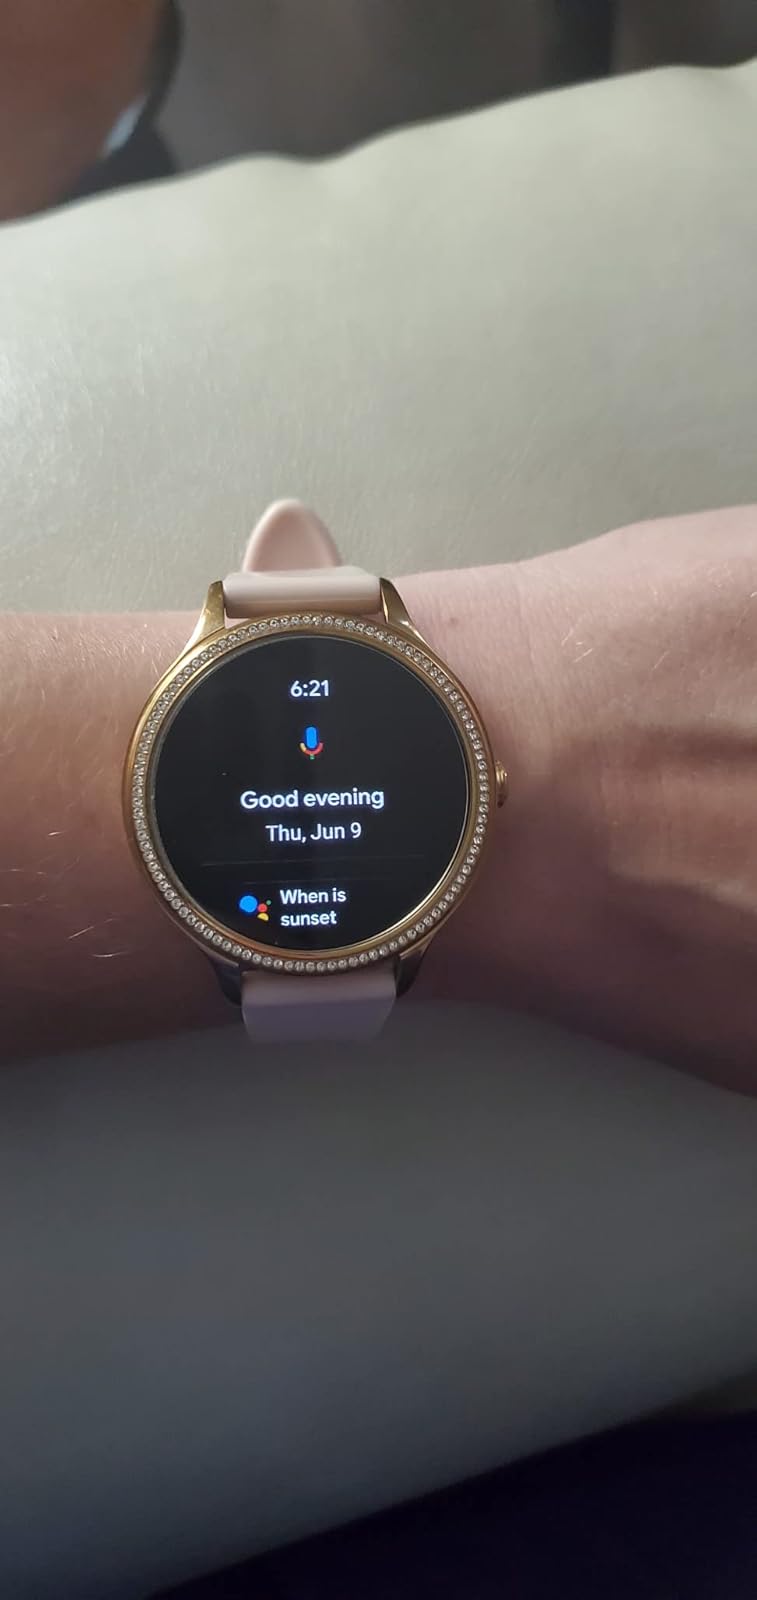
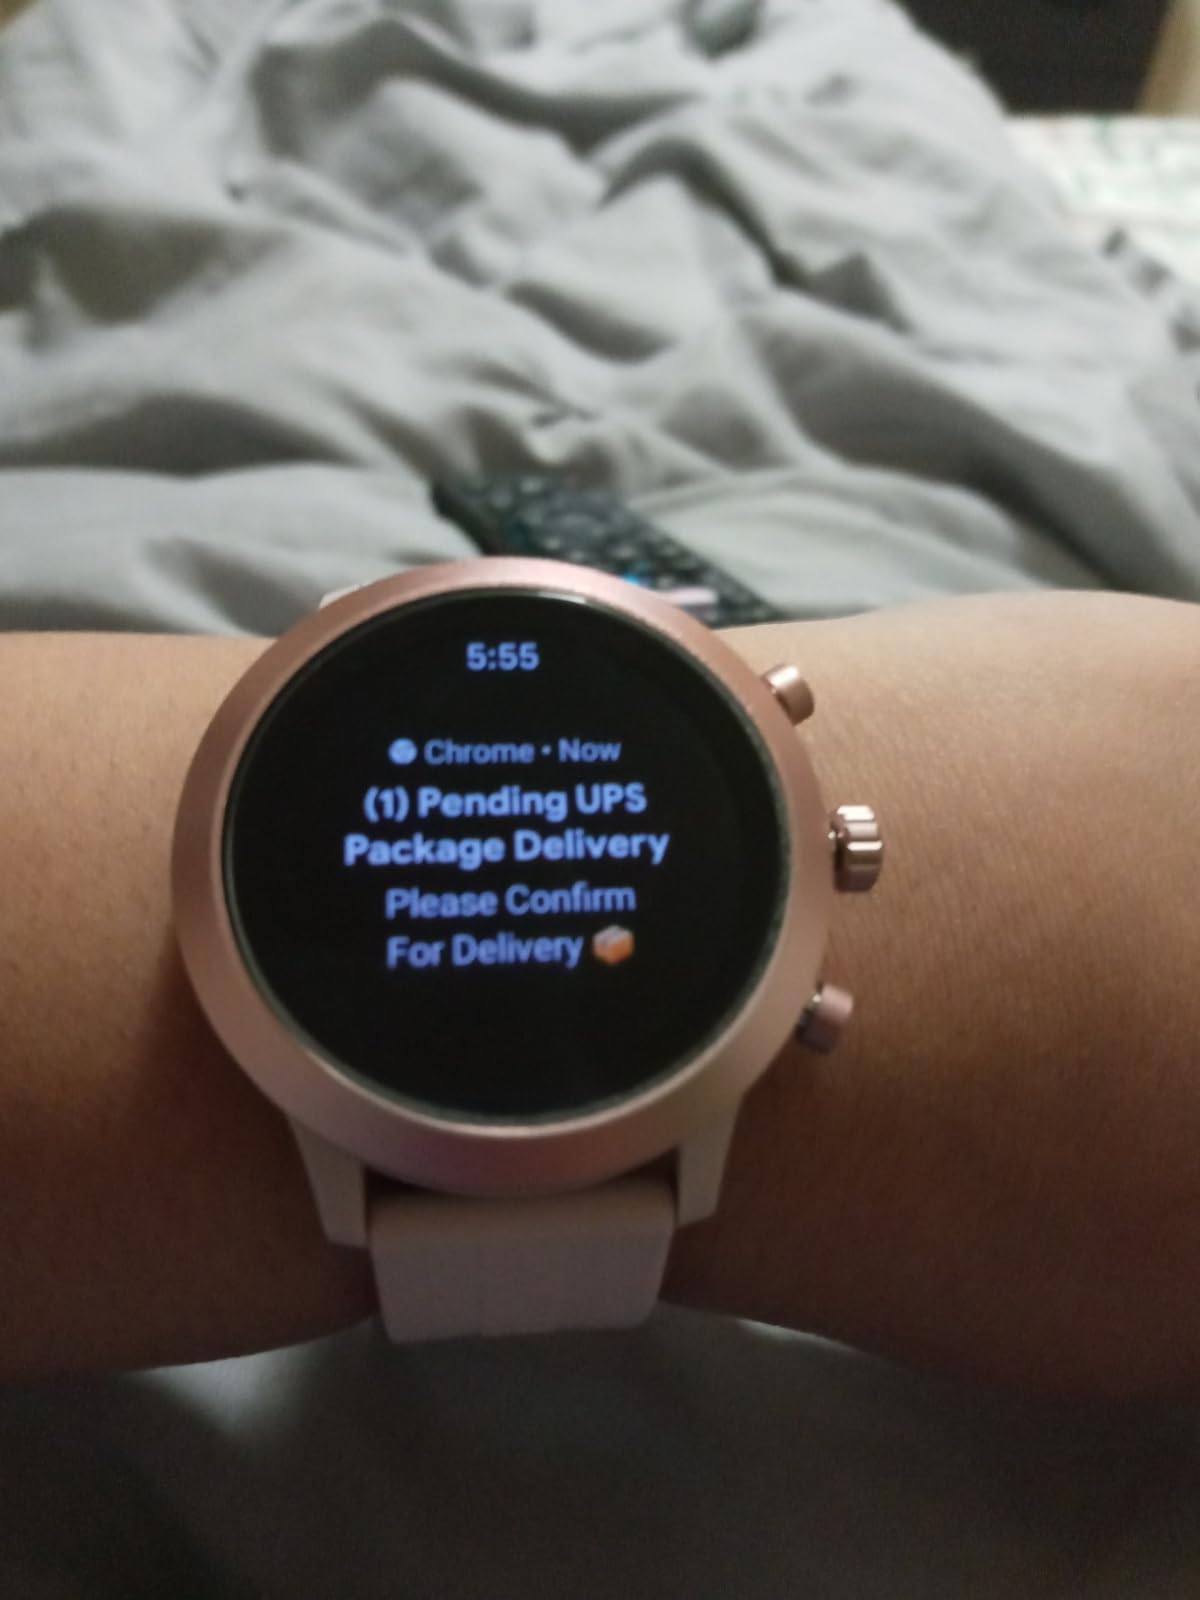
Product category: smartwatch
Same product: no